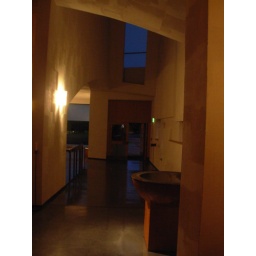
I love the dusky blue sky framed in the distance.